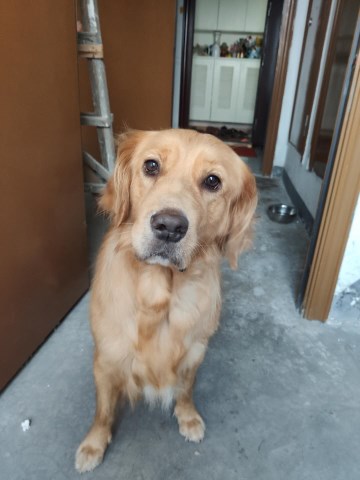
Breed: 5355-n000126-golden_retriever